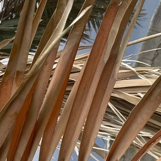
Label: Magnesium Deficiency